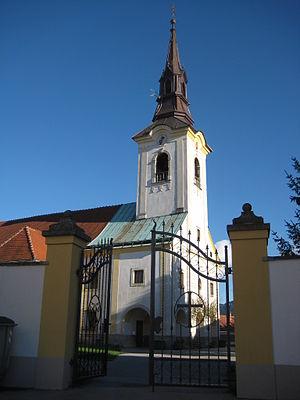
Šempeter v Savinjski Dolini est un village de la municipalité de Žalec, en Slovénie. Il est situé sur la rive gauche de la rivière Savinja, à l'est de Žalec. L'autoroute A1 traverse le territoire de la localité au nord-ouest du centre du village.